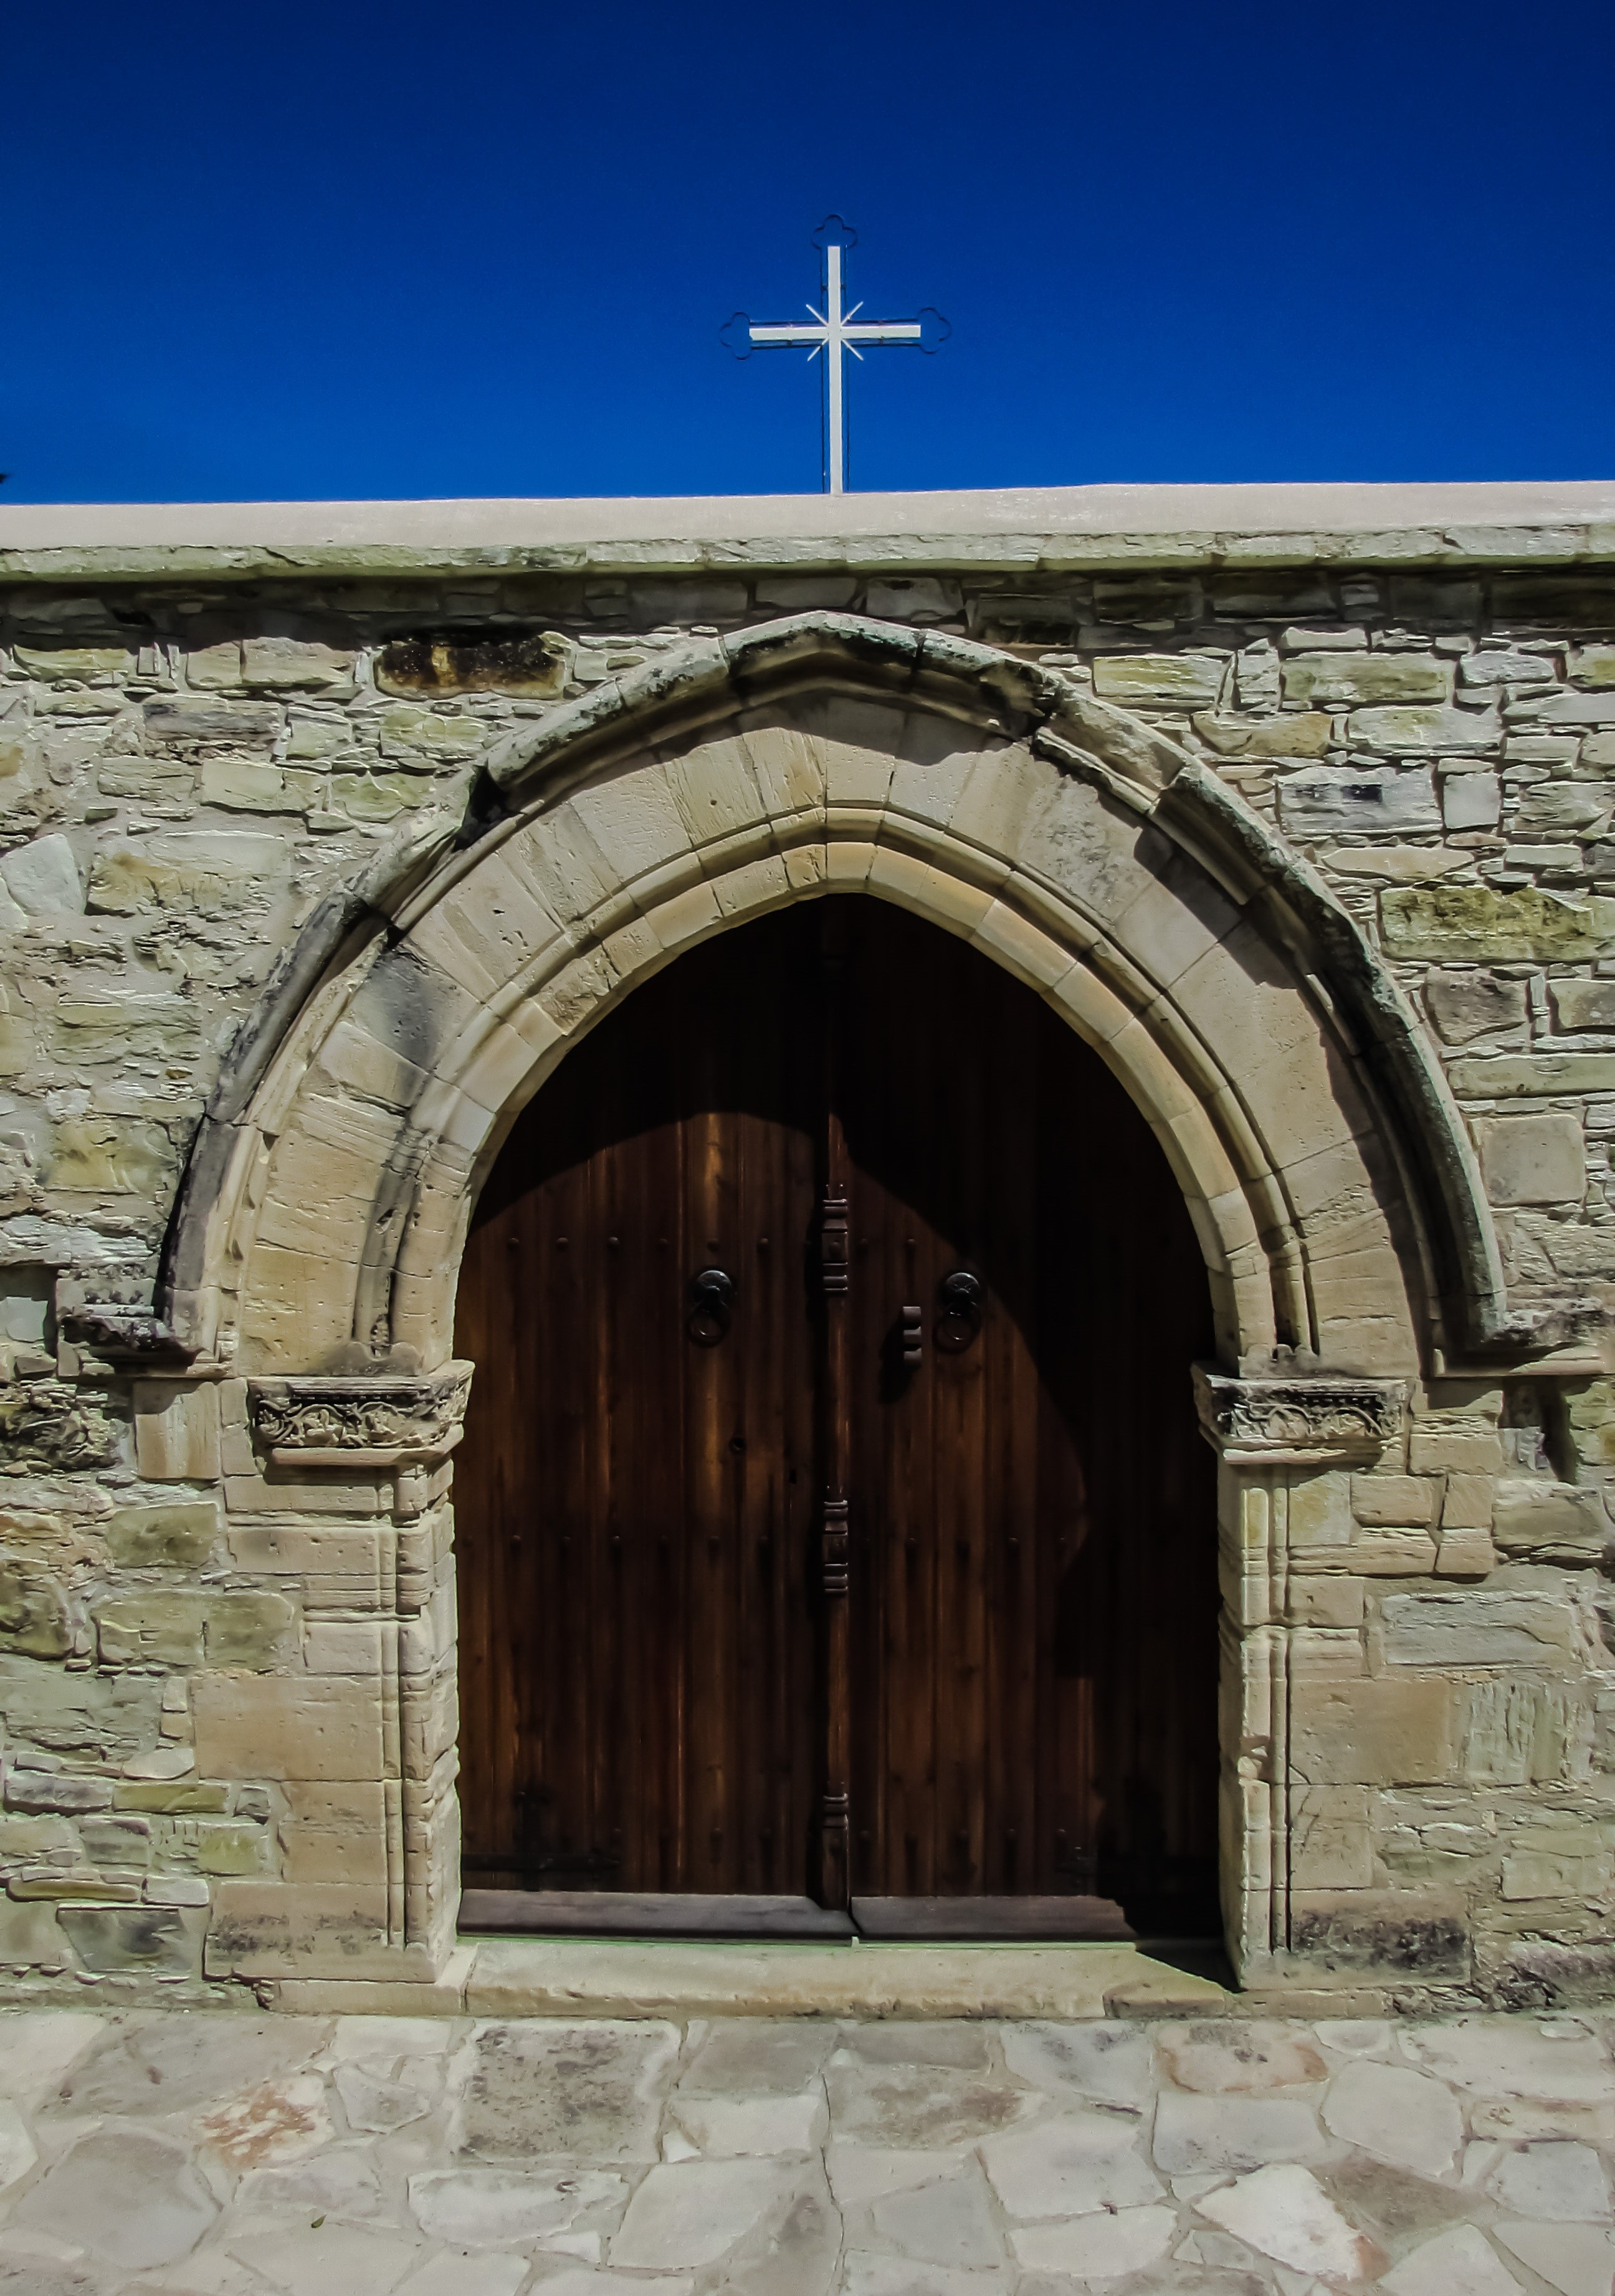
architecture, building, arch, entrance, facade, church, chapel, gate, door, place of worship, medieval, monastery, wooden, cyprus, panagia stazousa, ancient history